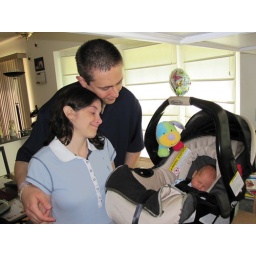
Christopher in car seat